Florence Luscomb

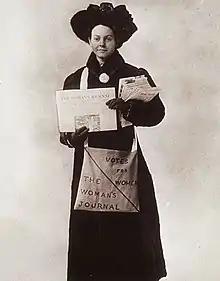
Florence Luscomb selling "The Woman's Journal", 1911

Florence Hope Luscomb (February 6, 1887 – October 13, 1985) was an American architect and women's suffrage activist in Massachusetts. She was one of the first ten women graduated from the Massachusetts Institute of Technology. Her degrees were in architecture. Luscomb became a partner in an early woman-owned architecture firm before work in the field became scarce during World War I. She then dedicated herself fully to activism in the women's suffrage movement, becoming a prominent leader of Massachusetts suffragists.